Scott Petri

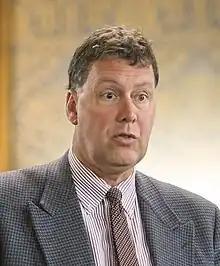

Scott Petri (born 1960) is an American politician who was a member of the Pennsylvania House of Representatives from the 178th Legislative District. He was the Chairman of House Urban Affairs and the House Ethics Committee. He also served as a member of the Liquor Control Committees. Petri served as executive director of the Philadelphia Parking Authority from 2017 until he was abruptly ousted in 2021.